Periplus of the Erythraean Sea

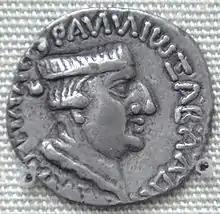
Coin of Nahapana (AD119–124). "Obv": Bust of king Nahapana with a legend in Greek script "ΡΑΝΝΙΩ ΞΑΗΑΡΑΤΑϹ ΝΑΗΑΠΑΝΑϹ", transliteration of the Prakrit "Raño Kshaharatasa Nahapanasa": "King Kshaharata Nahapana".

Under the Western Satraps, Barigaza was one of the main centres of Roman trade in the subcontinent. The "Periplus" describes the many goods exchanged: